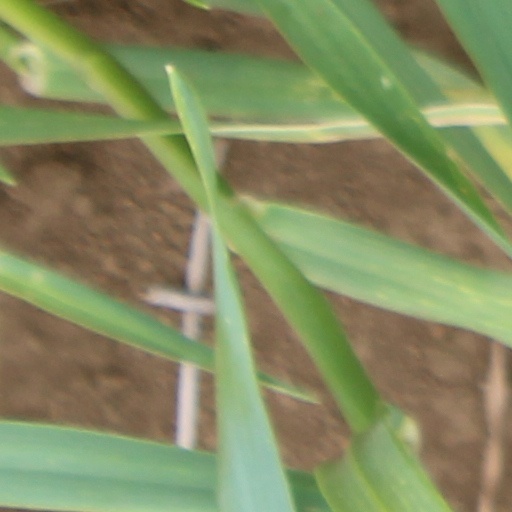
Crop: wheat